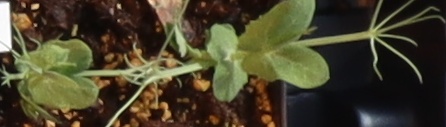
Label: Field Pea